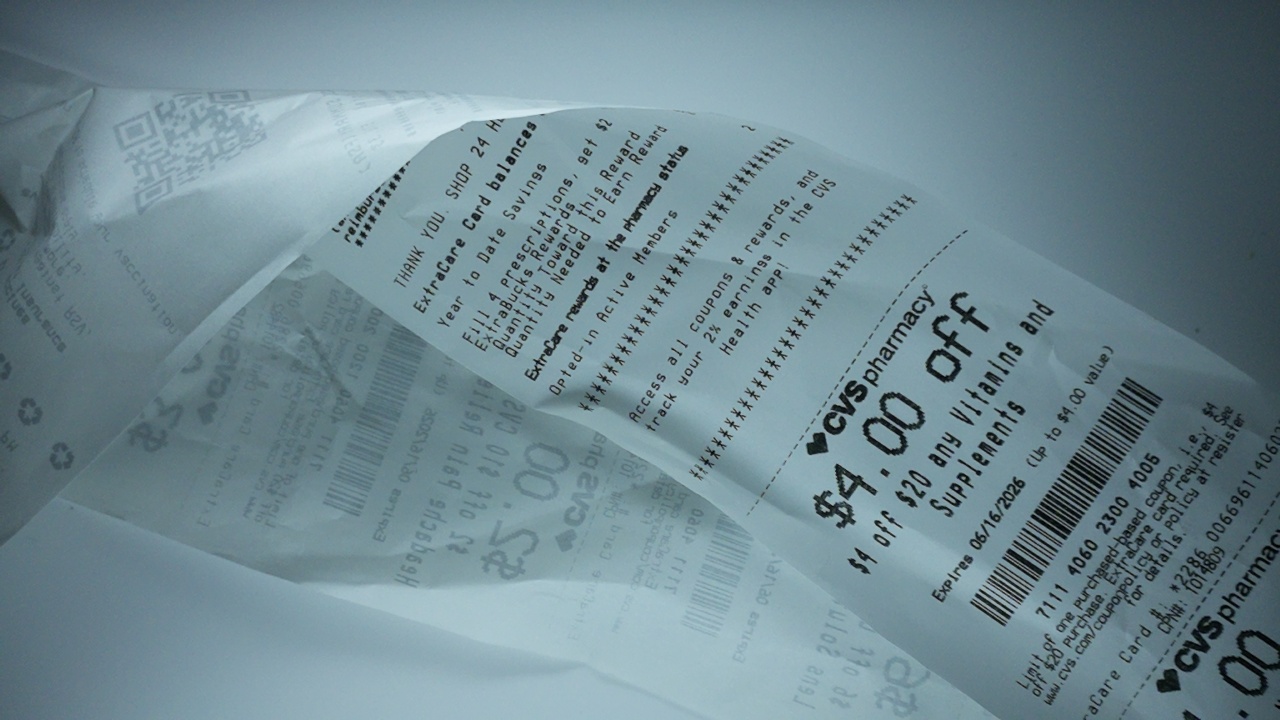
Label: trash